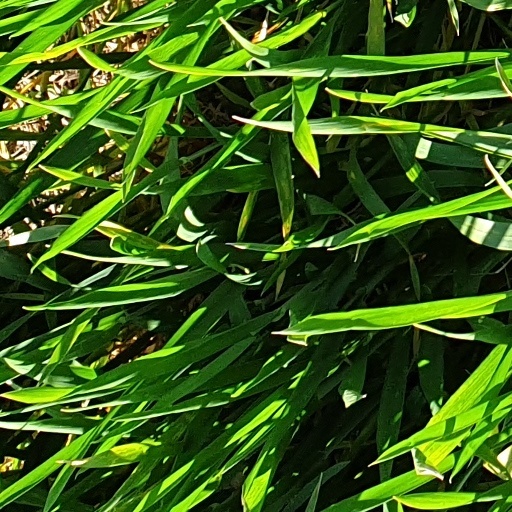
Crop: wheat